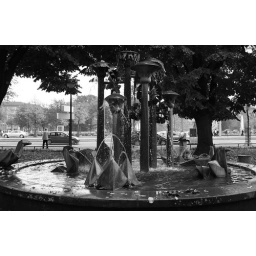
Across from the water tower in downtown, Mannheim.